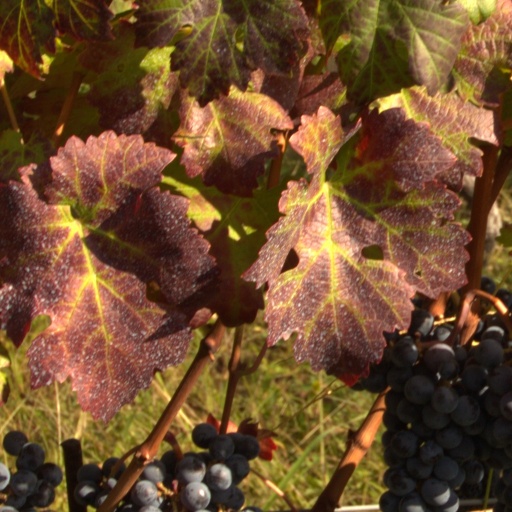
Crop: grape